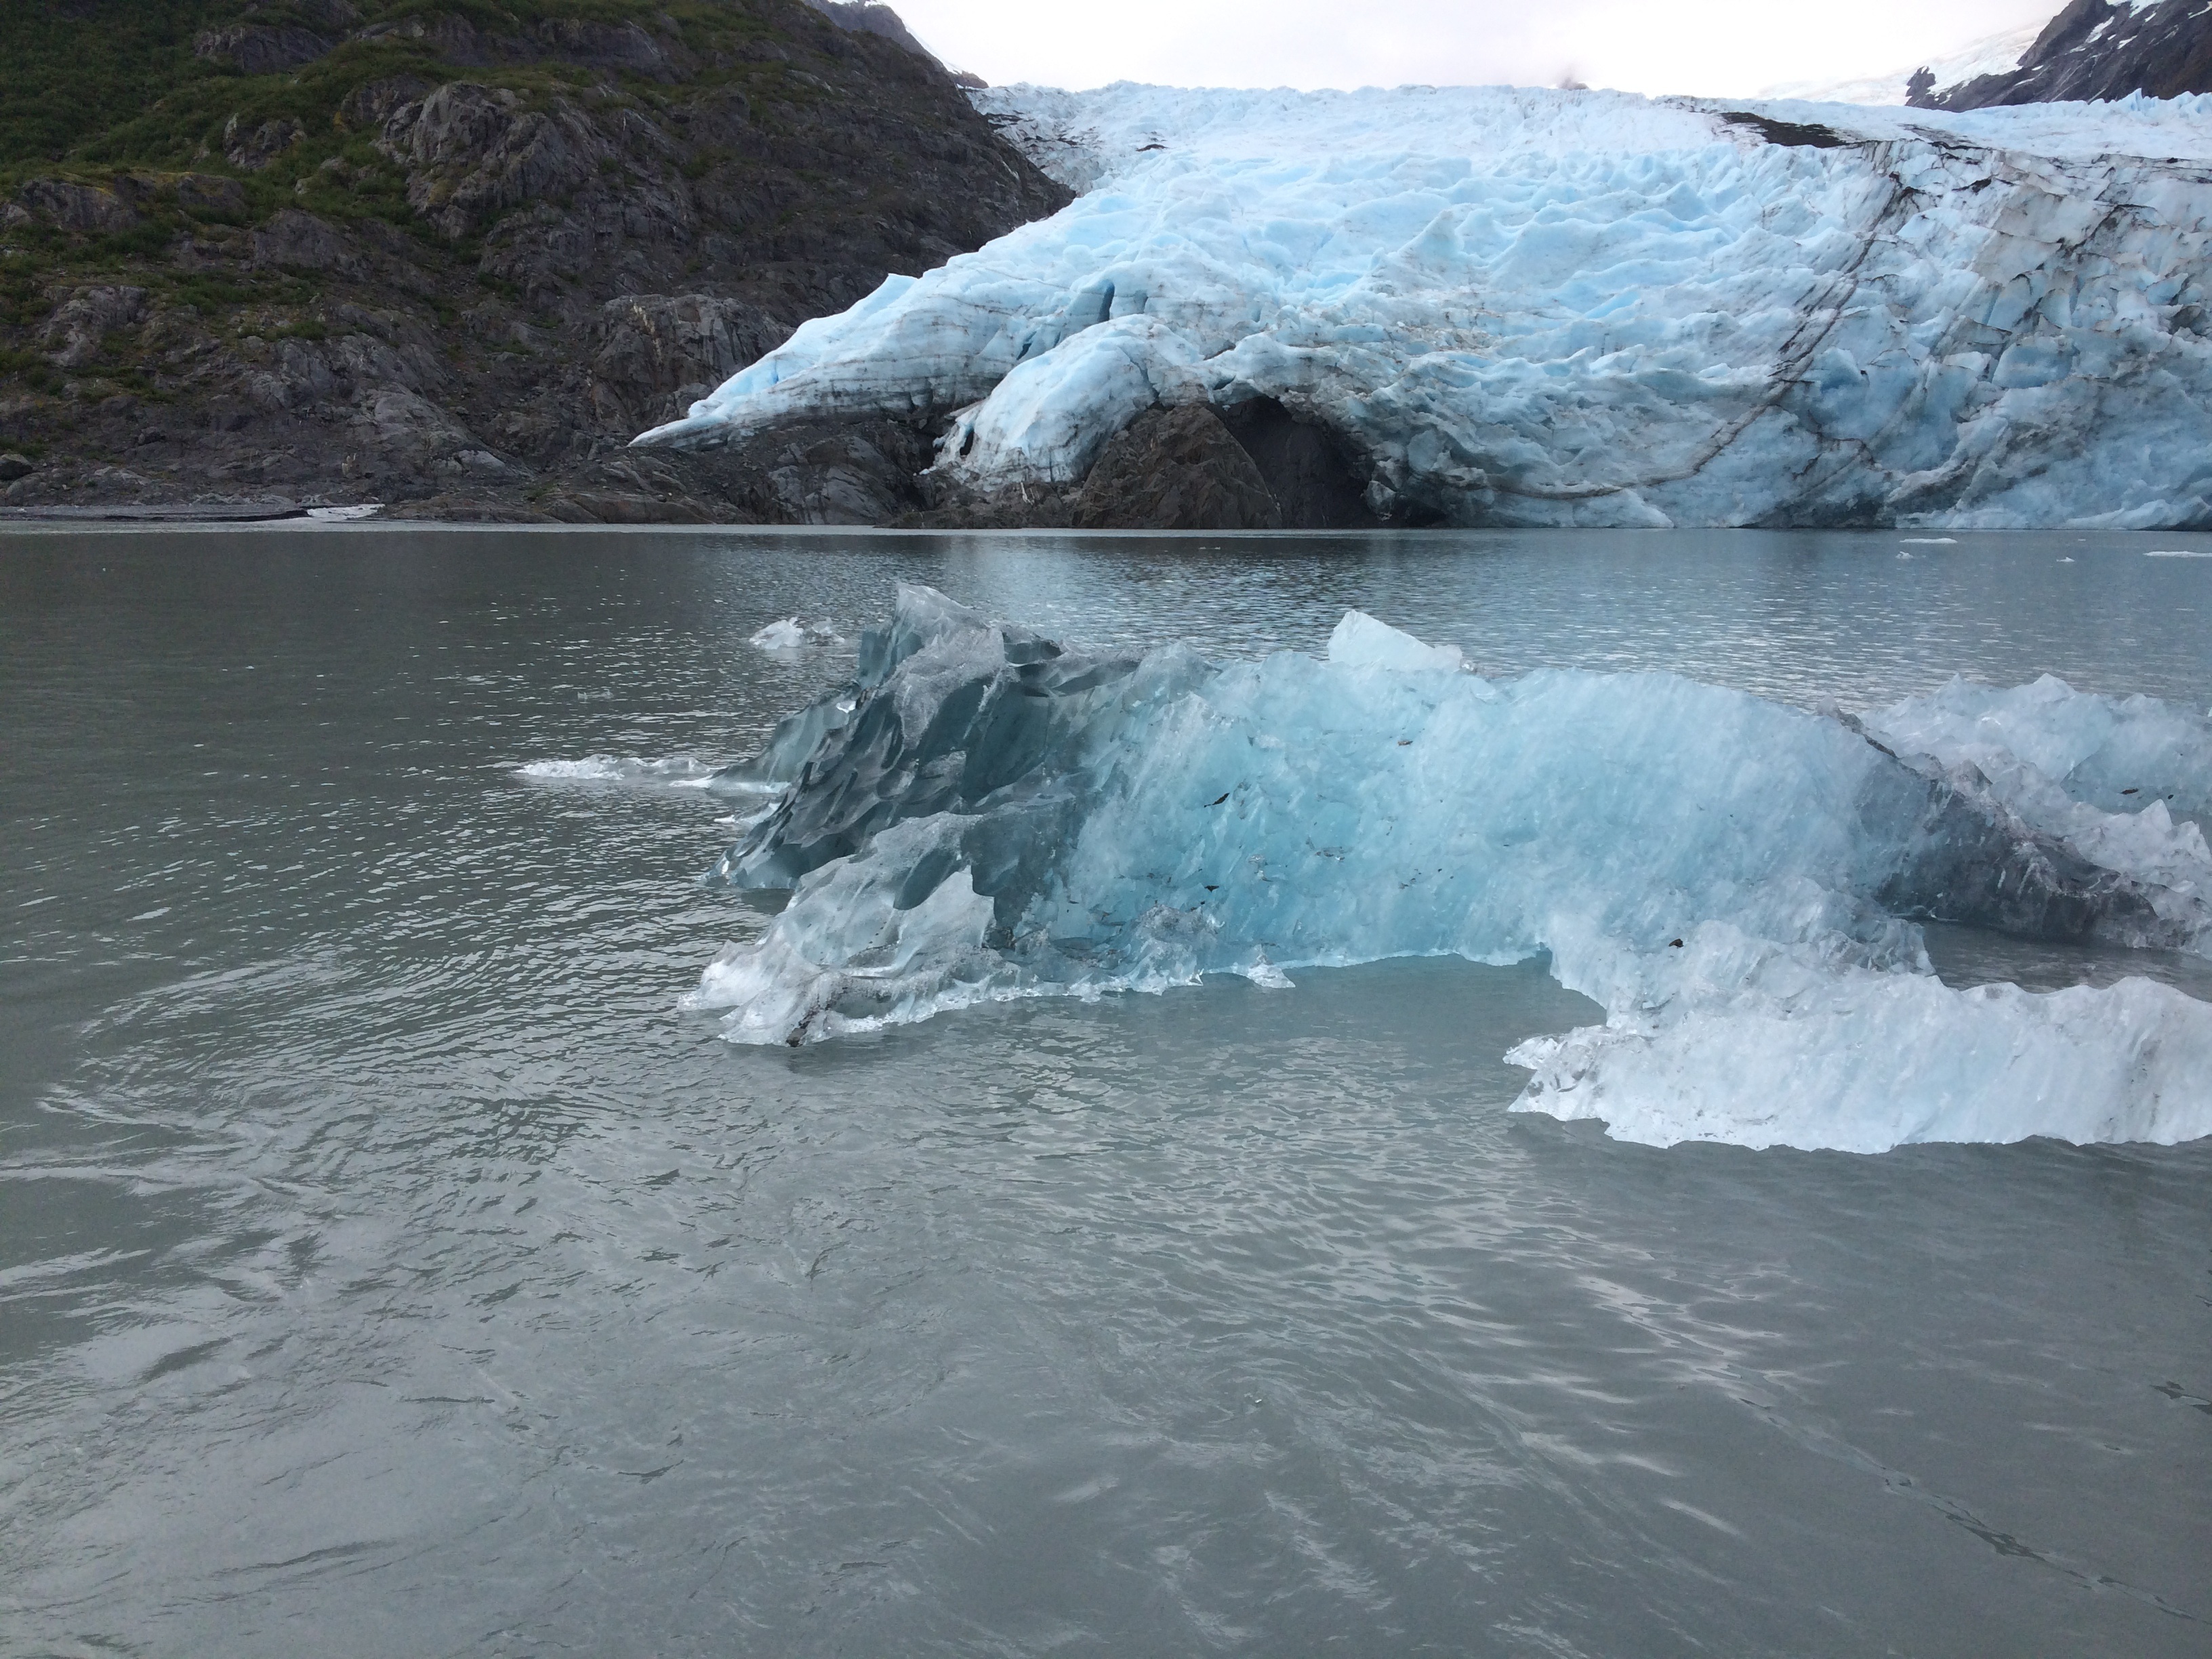
sea, coast, field, wave, river, ice, glacier, rapid, alaska, landform, arctic ocean, geographical feature, glacial landform, geological phenomenon, wind wave